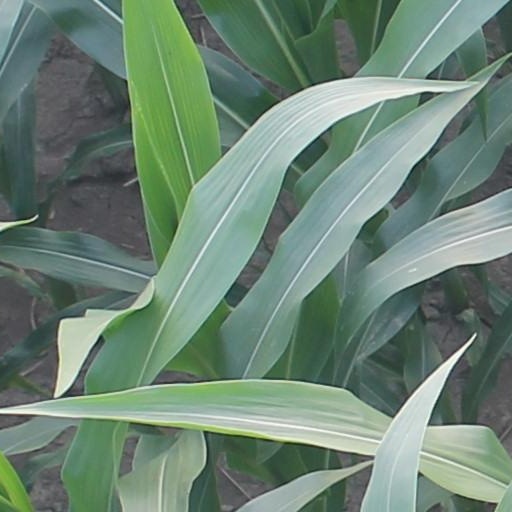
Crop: maize; corn